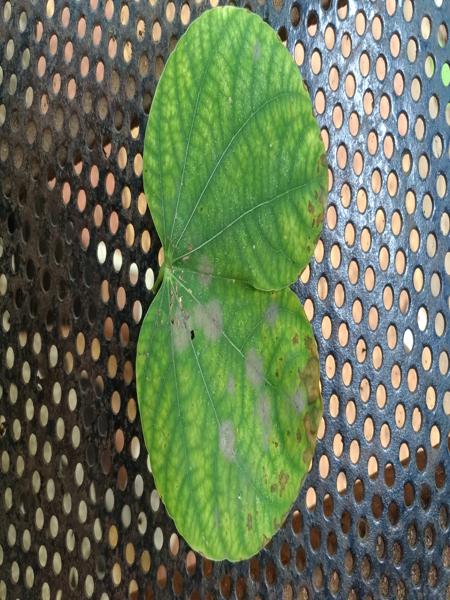
Plant: Kambajala